Government of Sweden

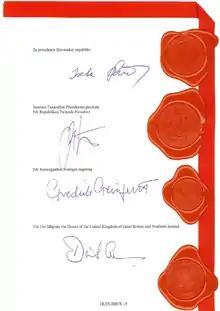
Image of the signature blocks with seals of the 2011 Croatia EU Accession Treaty for Slovakia, Finland, Sweden and the United Kingdom. Sweden is the only one of the four not with its head of state as high contracting party

The Government of Sweden is the high contracting party when entering treaties with foreign sovereign states and international organisations (such as the European Union), as per 10:1 of the Instrument of Government. In most other parliamentary systems (monarchies and republics alike) this formal function is usually vested in the head of state but exercised by ministers in such name.